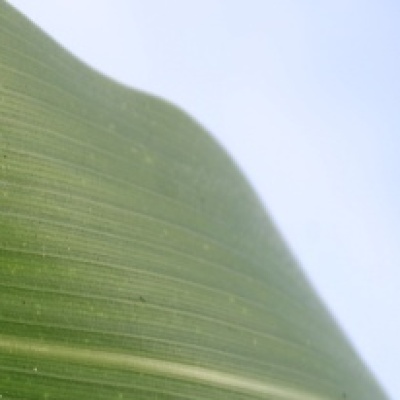
Label: Corn_(Maize)___Leaf_Spot